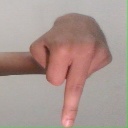
अक्षर: प